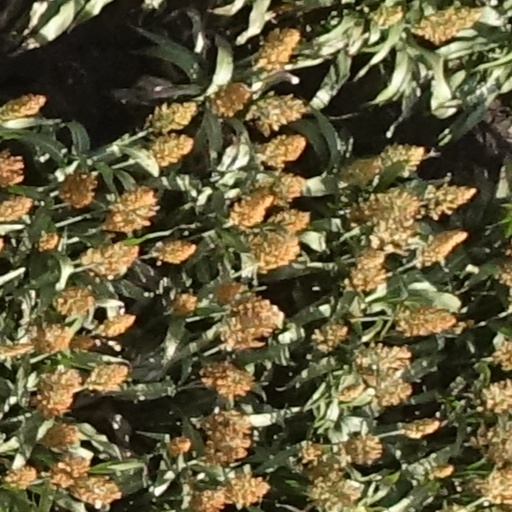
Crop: sorghum